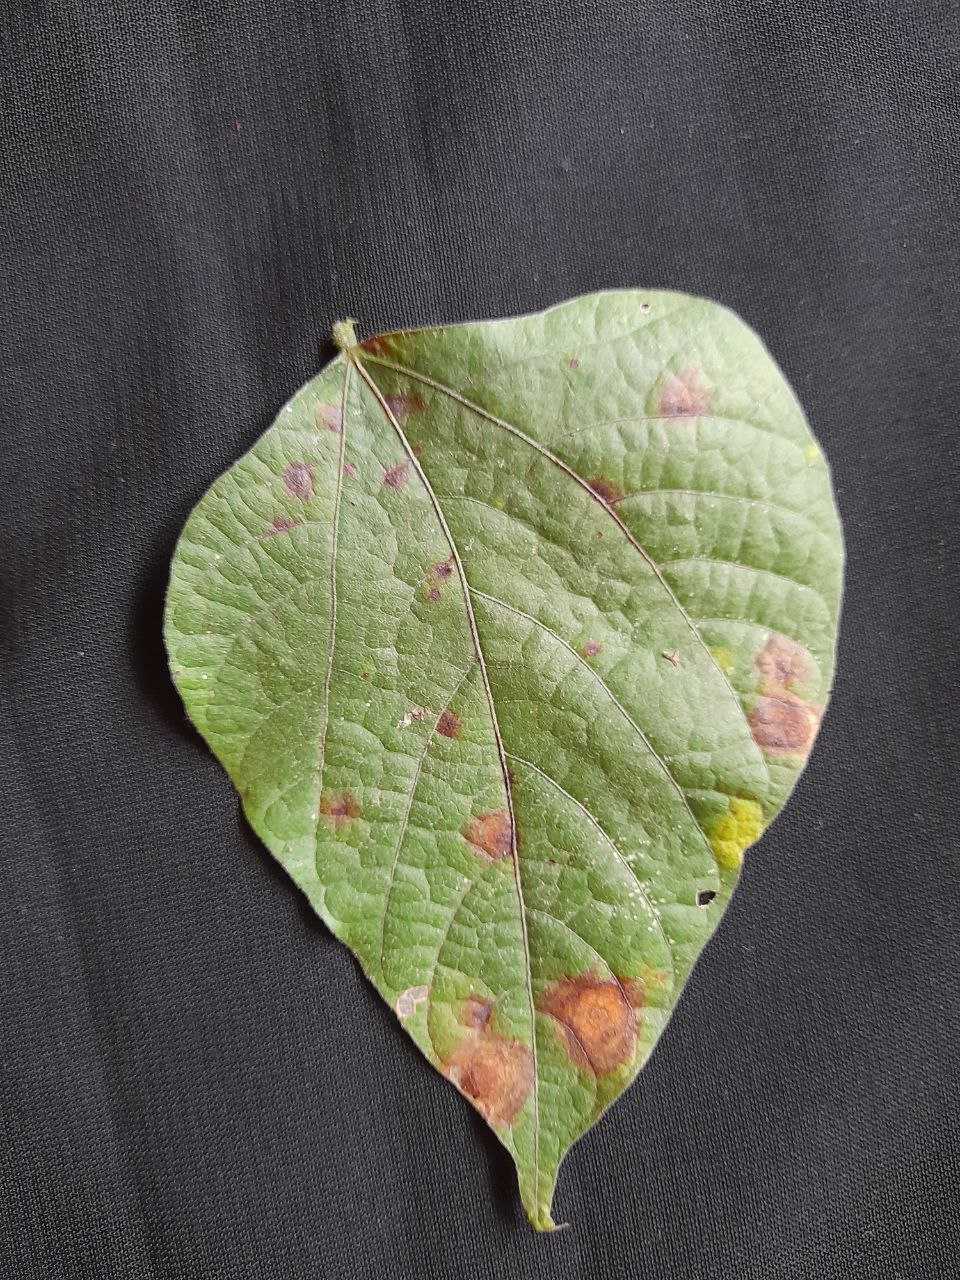
Crop: bean
Leaf condition: Rust